Cardinal Richelieu

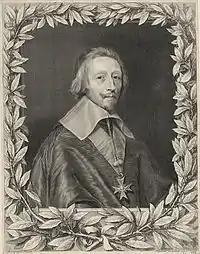
Cardinal Richelieu by Robert Nanteuil

Habsburg Spain exploited the French conflict with the Huguenots to extend its influence in northern Italy. It funded the Huguenot rebels to keep the French army occupied, meanwhile expanding its Italian dominions. Richelieu, however, responded aggressively; after La Rochelle capitulated, he personally led the French army to northern Italy to restrain Spain. On 26 November 1629, he was created duc de Richelieu and a Peer of France. In the next year, Richelieu's position was seriously threatened by his former patron, Marie de Médici. Marie believed that the cardinal had robbed her of her political influence; thus, she demanded that her son dismiss the chief minister. Louis XIII was not, at first, averse to such a course of action, as he personally disliked Richelieu. Despite this, the persuasive statesman was able to secure the king as an ally against his own mother. On 11 November 1630, Marie de Médici's and the king's brother, Gaston, duc d'Orléans, secured the king's agreement for the dismissal. Richelieu, however, was aware of the plan, and quickly convinced the king to repent.